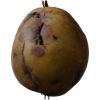
Label: Pear 3